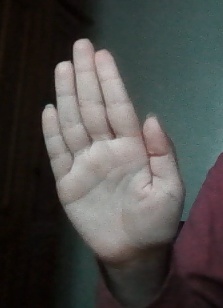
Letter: seen